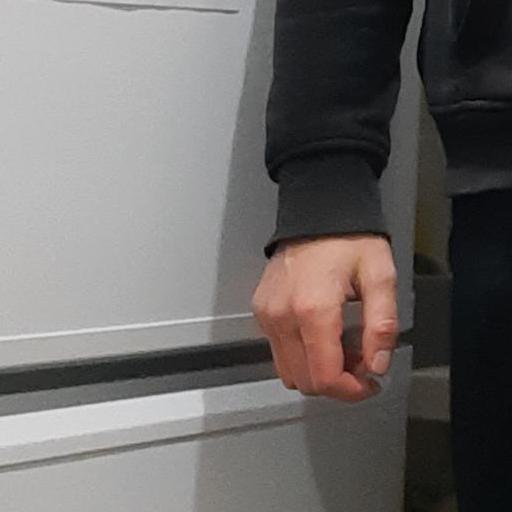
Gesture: no_gesture